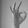
ASL letter: F